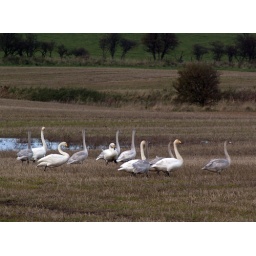
Part of a flock of around 50 in a field beside the road in Northumberland this morning